AT6 Monument

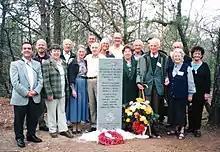
Surviving family members of all four British fliers killed in the crashes came from England to attend the dedication of the AT6 Monument. Shown here also is Wilbur Wright and John Wall, the two crash survivors.

Special guests included the assistant air attachés from the embassies of the United Kingdom and New Zealand, in Washington, D.C., and also the British vice consul assigned to the American Southwest, from Houston. All three remarked that this was one of the most unusual and moving events of their diplomatic and military careers—the students, who were from a poor and rural area, had taken on an impossible task—and accomplished it themselves.